Shaheed Minar, Dhaka

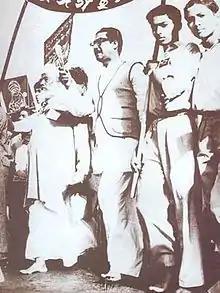
Maulana Abdul Hamid khan Bhasani and Sheikh Mujibur Rahman marching barefoot to pay tribute at Shaheed Minar, 21 February 1954

Two years after the first monument was destroyed by the then police force, a new Shaheed Minar (Monument of Martyrs) was constructed in 1954 at the same place, to commemorate the protesters who lost their lives. This Minar was inaugurated by the then Professor of Dhaka University and the pioneer and prominent cultural and literary personality Natyaguru Nurul Momen. Work on a larger monument designed by the architect Hamidur Rahman began in 1957 with the support of the United Front government. Following the formation of the provincial government by the United Front in April 1954, the anniversary of 21 February was declared a holiday and it became possible to construct the new monument. A foundation stone was laid in 1956, and a government committee chaired by University of Dhaka Vice-Chancellor Dr Mahmud Husain and including the principal of the Fine College of Arts, Zainul Abedin, was constituted to plan, design, and approve the monument's construction. The committee approved the design of sculptor Hamidur Rahman, followed by the construction of Shaheed Minar, starting in 1957. Hamidur Rahman's model was a huge complex on a large area of land in the yard of Dhaka Medical College Hostel. The enormous design included a half-circular column to symbolise the mother with her fallen sons standing on the monument's central dais. Yellow and deep blue pieces of stained glass, symbolising eyes reflecting the sun, were also to be placed in the columns. The marble floor was designed to reflect the moving shadows of the columns. The basement of the Minar also included a fresco depicting the history of the language movement. A railing decorated with Bengali alphabet was to be constructed in front. Two footmarks coloured red and black, indicating the two opposite forces, were also in the design. Besides this a museum and a library were also included in Hamidur Rahman's design. A fountain shaped like an eye was also to be constructed. Rahman specifically designed the materials of the monument to withstand the area's tropical climate.